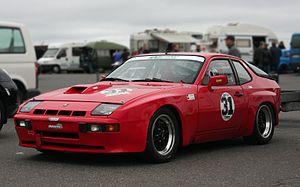
La Porsche 924 est une automobile construite par le constructeur allemand Porsche à la fin des années 1970. Novatrice sur de nombreux points, cette automobile fut un énorme succès commercial pour Porsche.